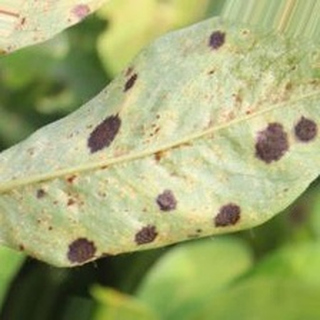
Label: groundnut_rust